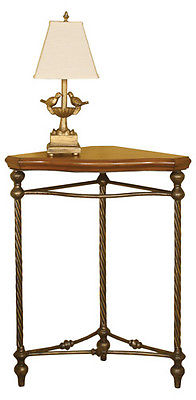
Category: table